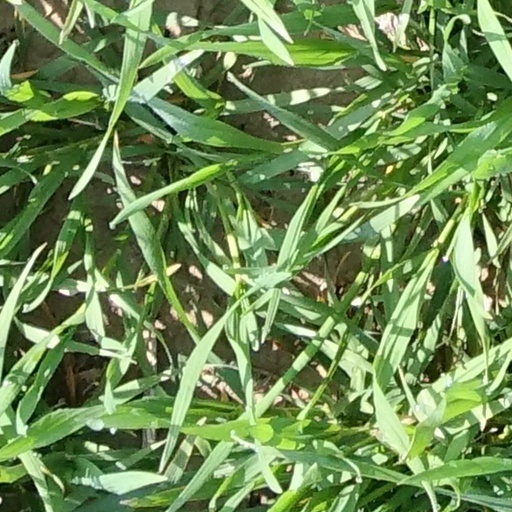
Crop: wheat